Croatian War of Independence

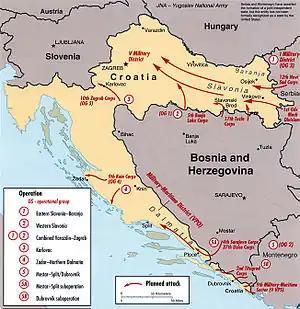
Map of the strategic offensive plan of the Yugoslav People's Army (JNA) in 1991 as interpreted by the US Central Intelligence Agency

In the 1970s, Yugoslavia's socialist regime became severely splintered into a liberal-decentralist nationalist faction led by Croatia and Slovenia that supported a decentralized federation to give greater autonomy to Croatia and Slovenia, versus a conservative-centralist nationalist faction led by Serbia that supported a centralized federation to secure Serbia's and the Serbs' interests across Yugoslavia — as they were the largest ethnic group in the country as a whole. From 1967 to 1972 in Croatia and 1968 and 1981 protests in Kosovo, nationalist doctrines and actions caused ethnic tensions that destabilized Yugoslavia. The suppression by the state of nationalists is believed to have had the effect of identifying Croat nationalism as the primary alternative to communism itself and made it a strong underground movement.